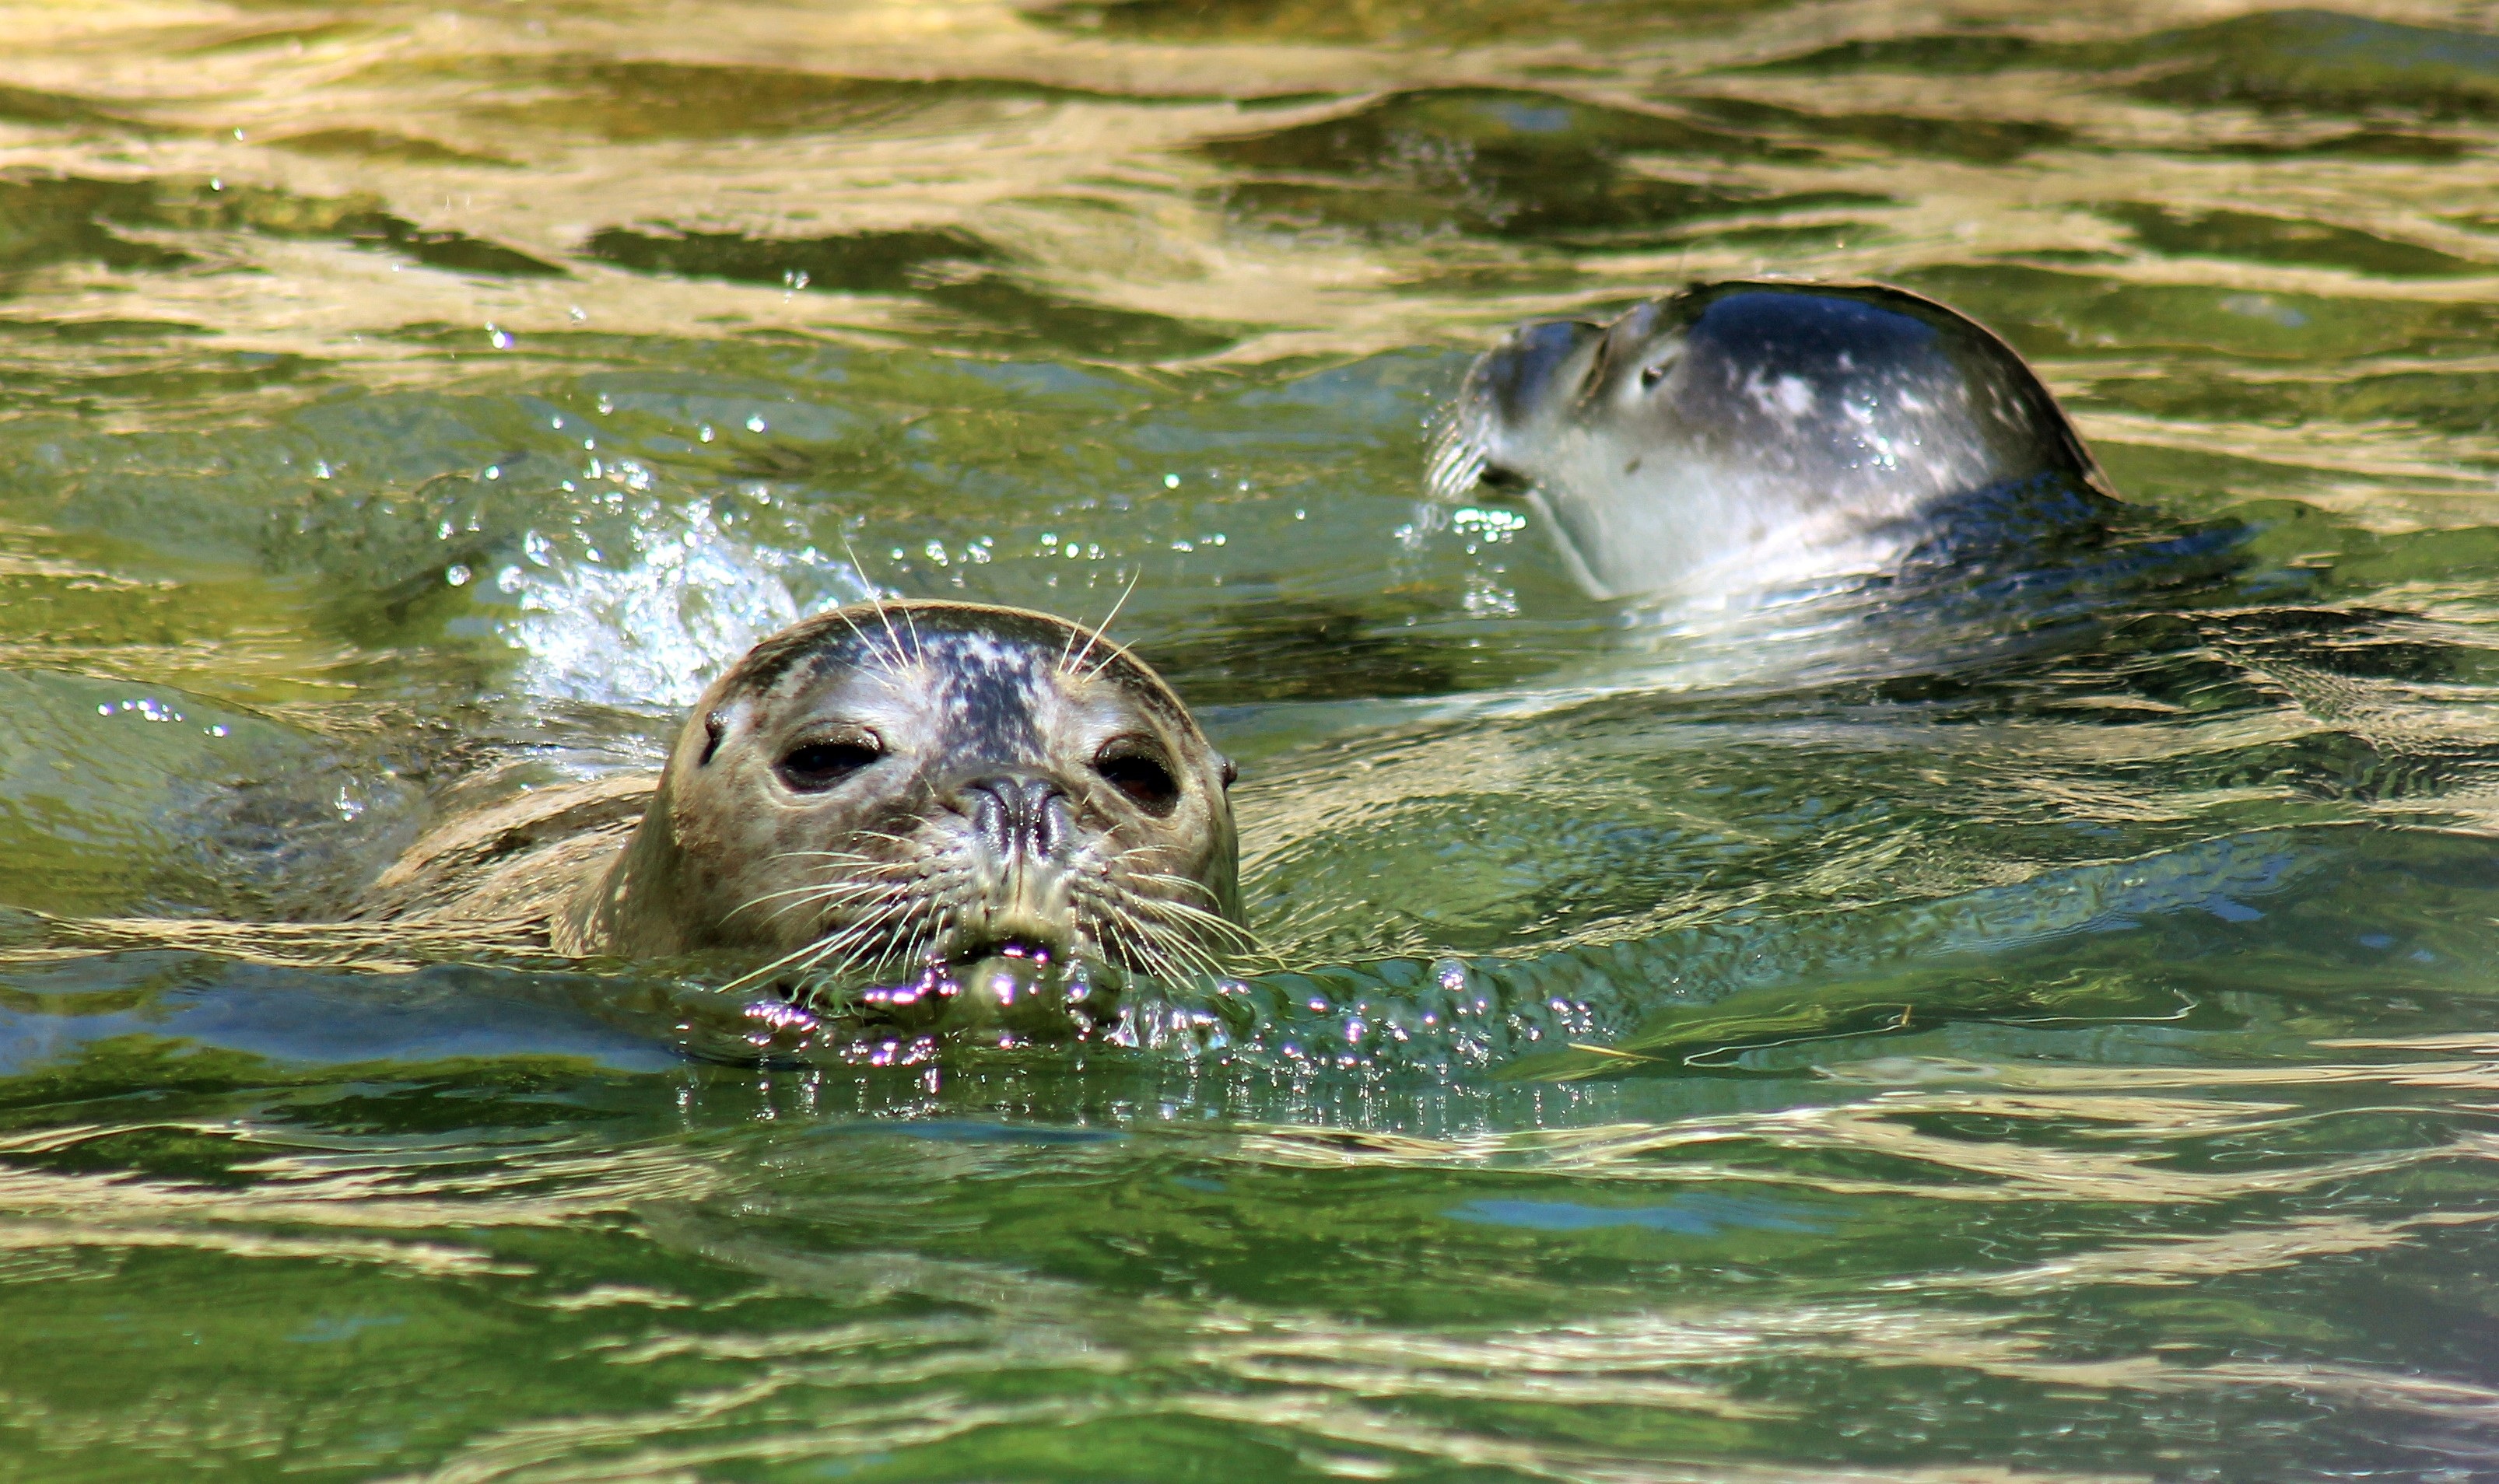
water, wildlife, swim, zoo, biology, mammal, seal, fauna, seals, vertebrate, otter, harbor seal, marine mammal, marine biology